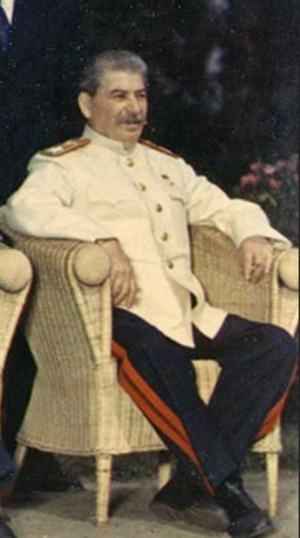
1953 est une année commune commençant un jeudi.